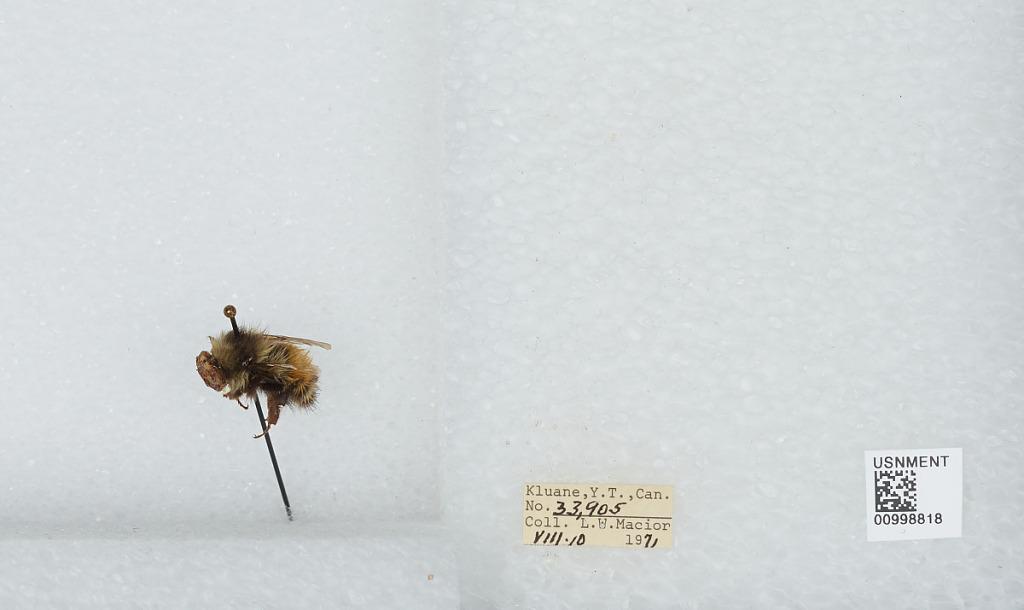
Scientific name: Bombus (Pyrobombus) melanopygus Nylander
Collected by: L. Macior
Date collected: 1971-8-10
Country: Canada
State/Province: Yukon Territory
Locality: Kluane
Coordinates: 60.75, -139.5